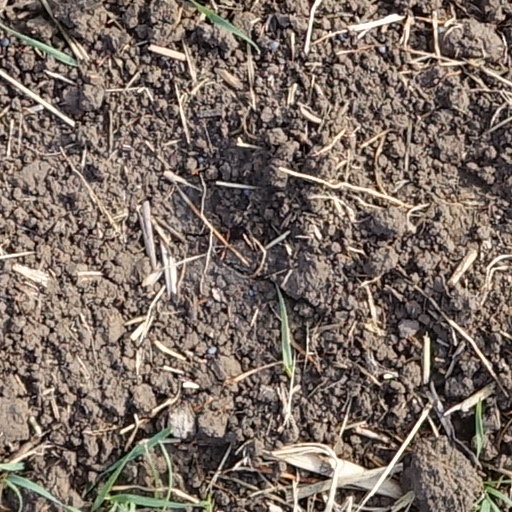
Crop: wheat